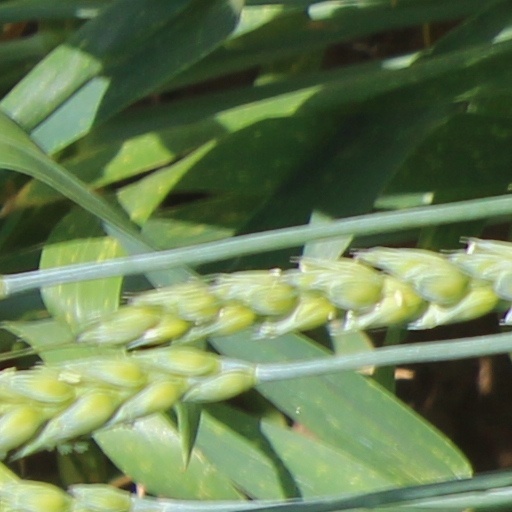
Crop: wheat